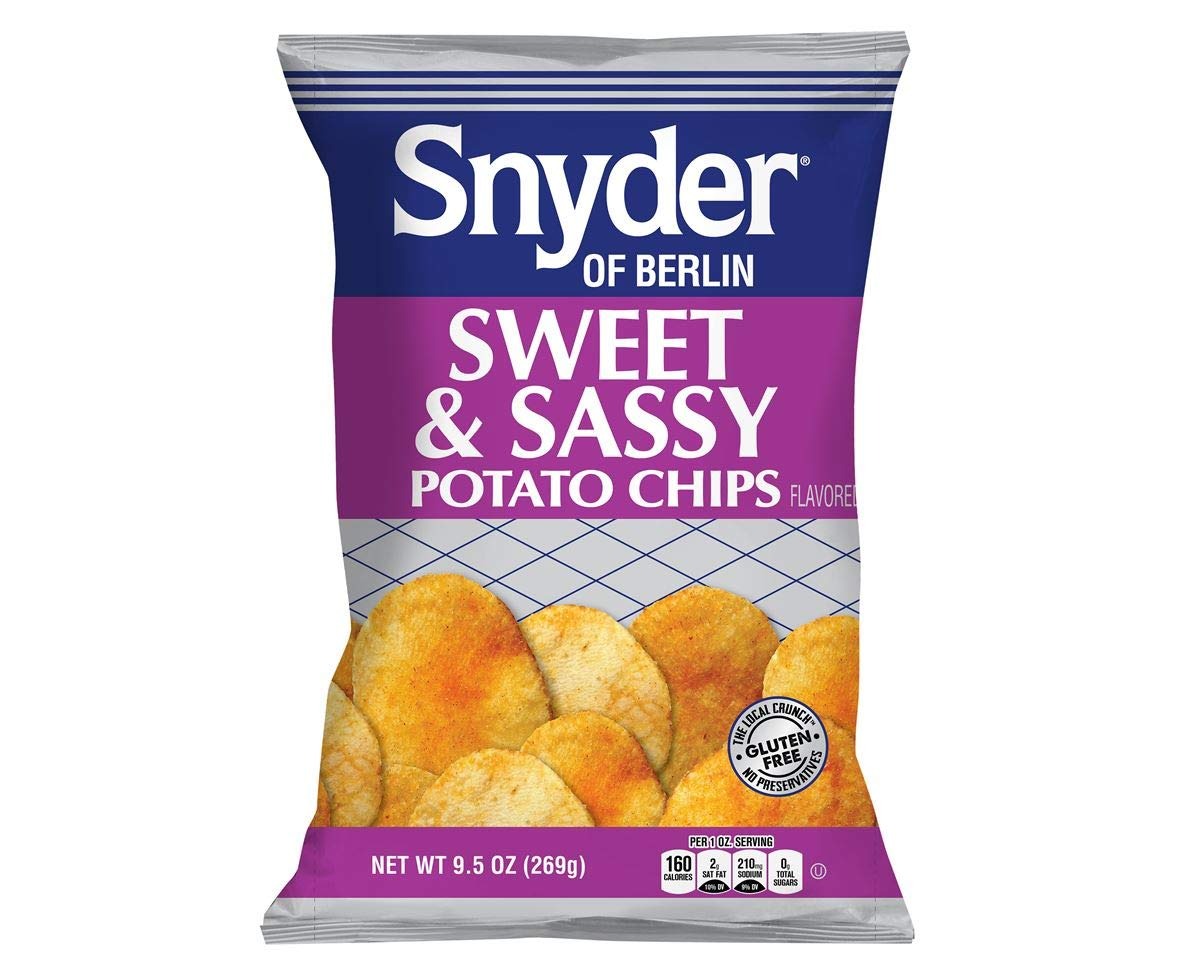
Item Name: Snyder of Berlin Sweet N Sassy Potato Chips 9.5 oz Bags - 3 / Box
Value: 28.5
Unit: Ounce

Price: 3.985